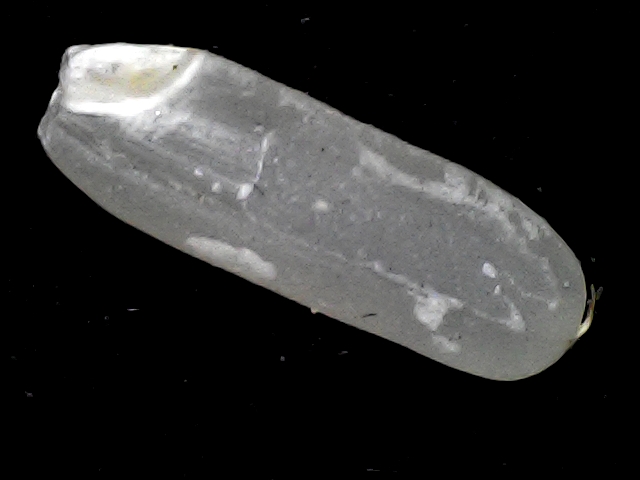
Rice variety: BD87